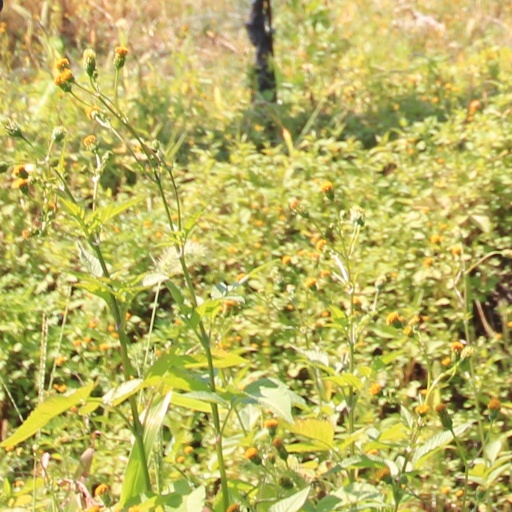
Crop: grape